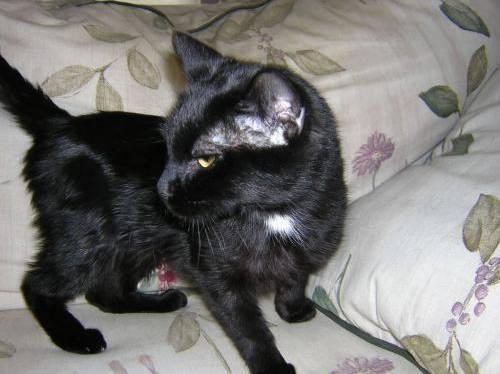
cat